Seminole Gulf Railway

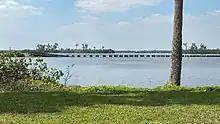
Seminole Gulf Railway's Caloosahatchee River trestle after suffering damage from Hurricane Ian

In early 1980, tracks into downtown Naples were removed and the line was cut back to its current terminus in North Naples. The area around the line's new terminus in North Naples was subsequently developed into the Rail Head Industrial Park. Seminole Gulf began operating the line seven years later.